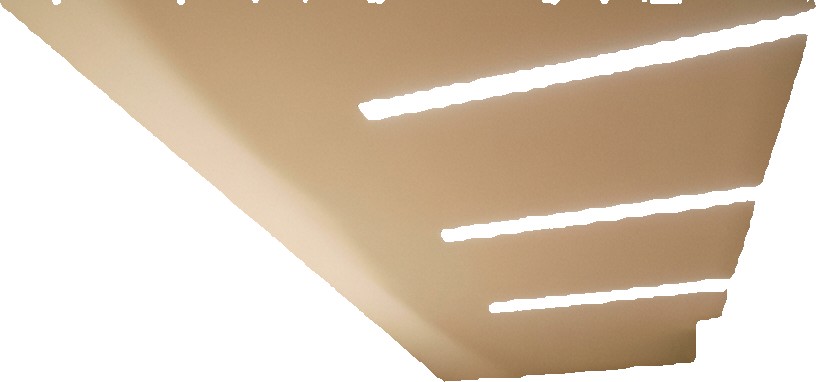
Surface category: ceiling